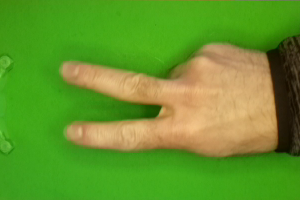
Label: scissors